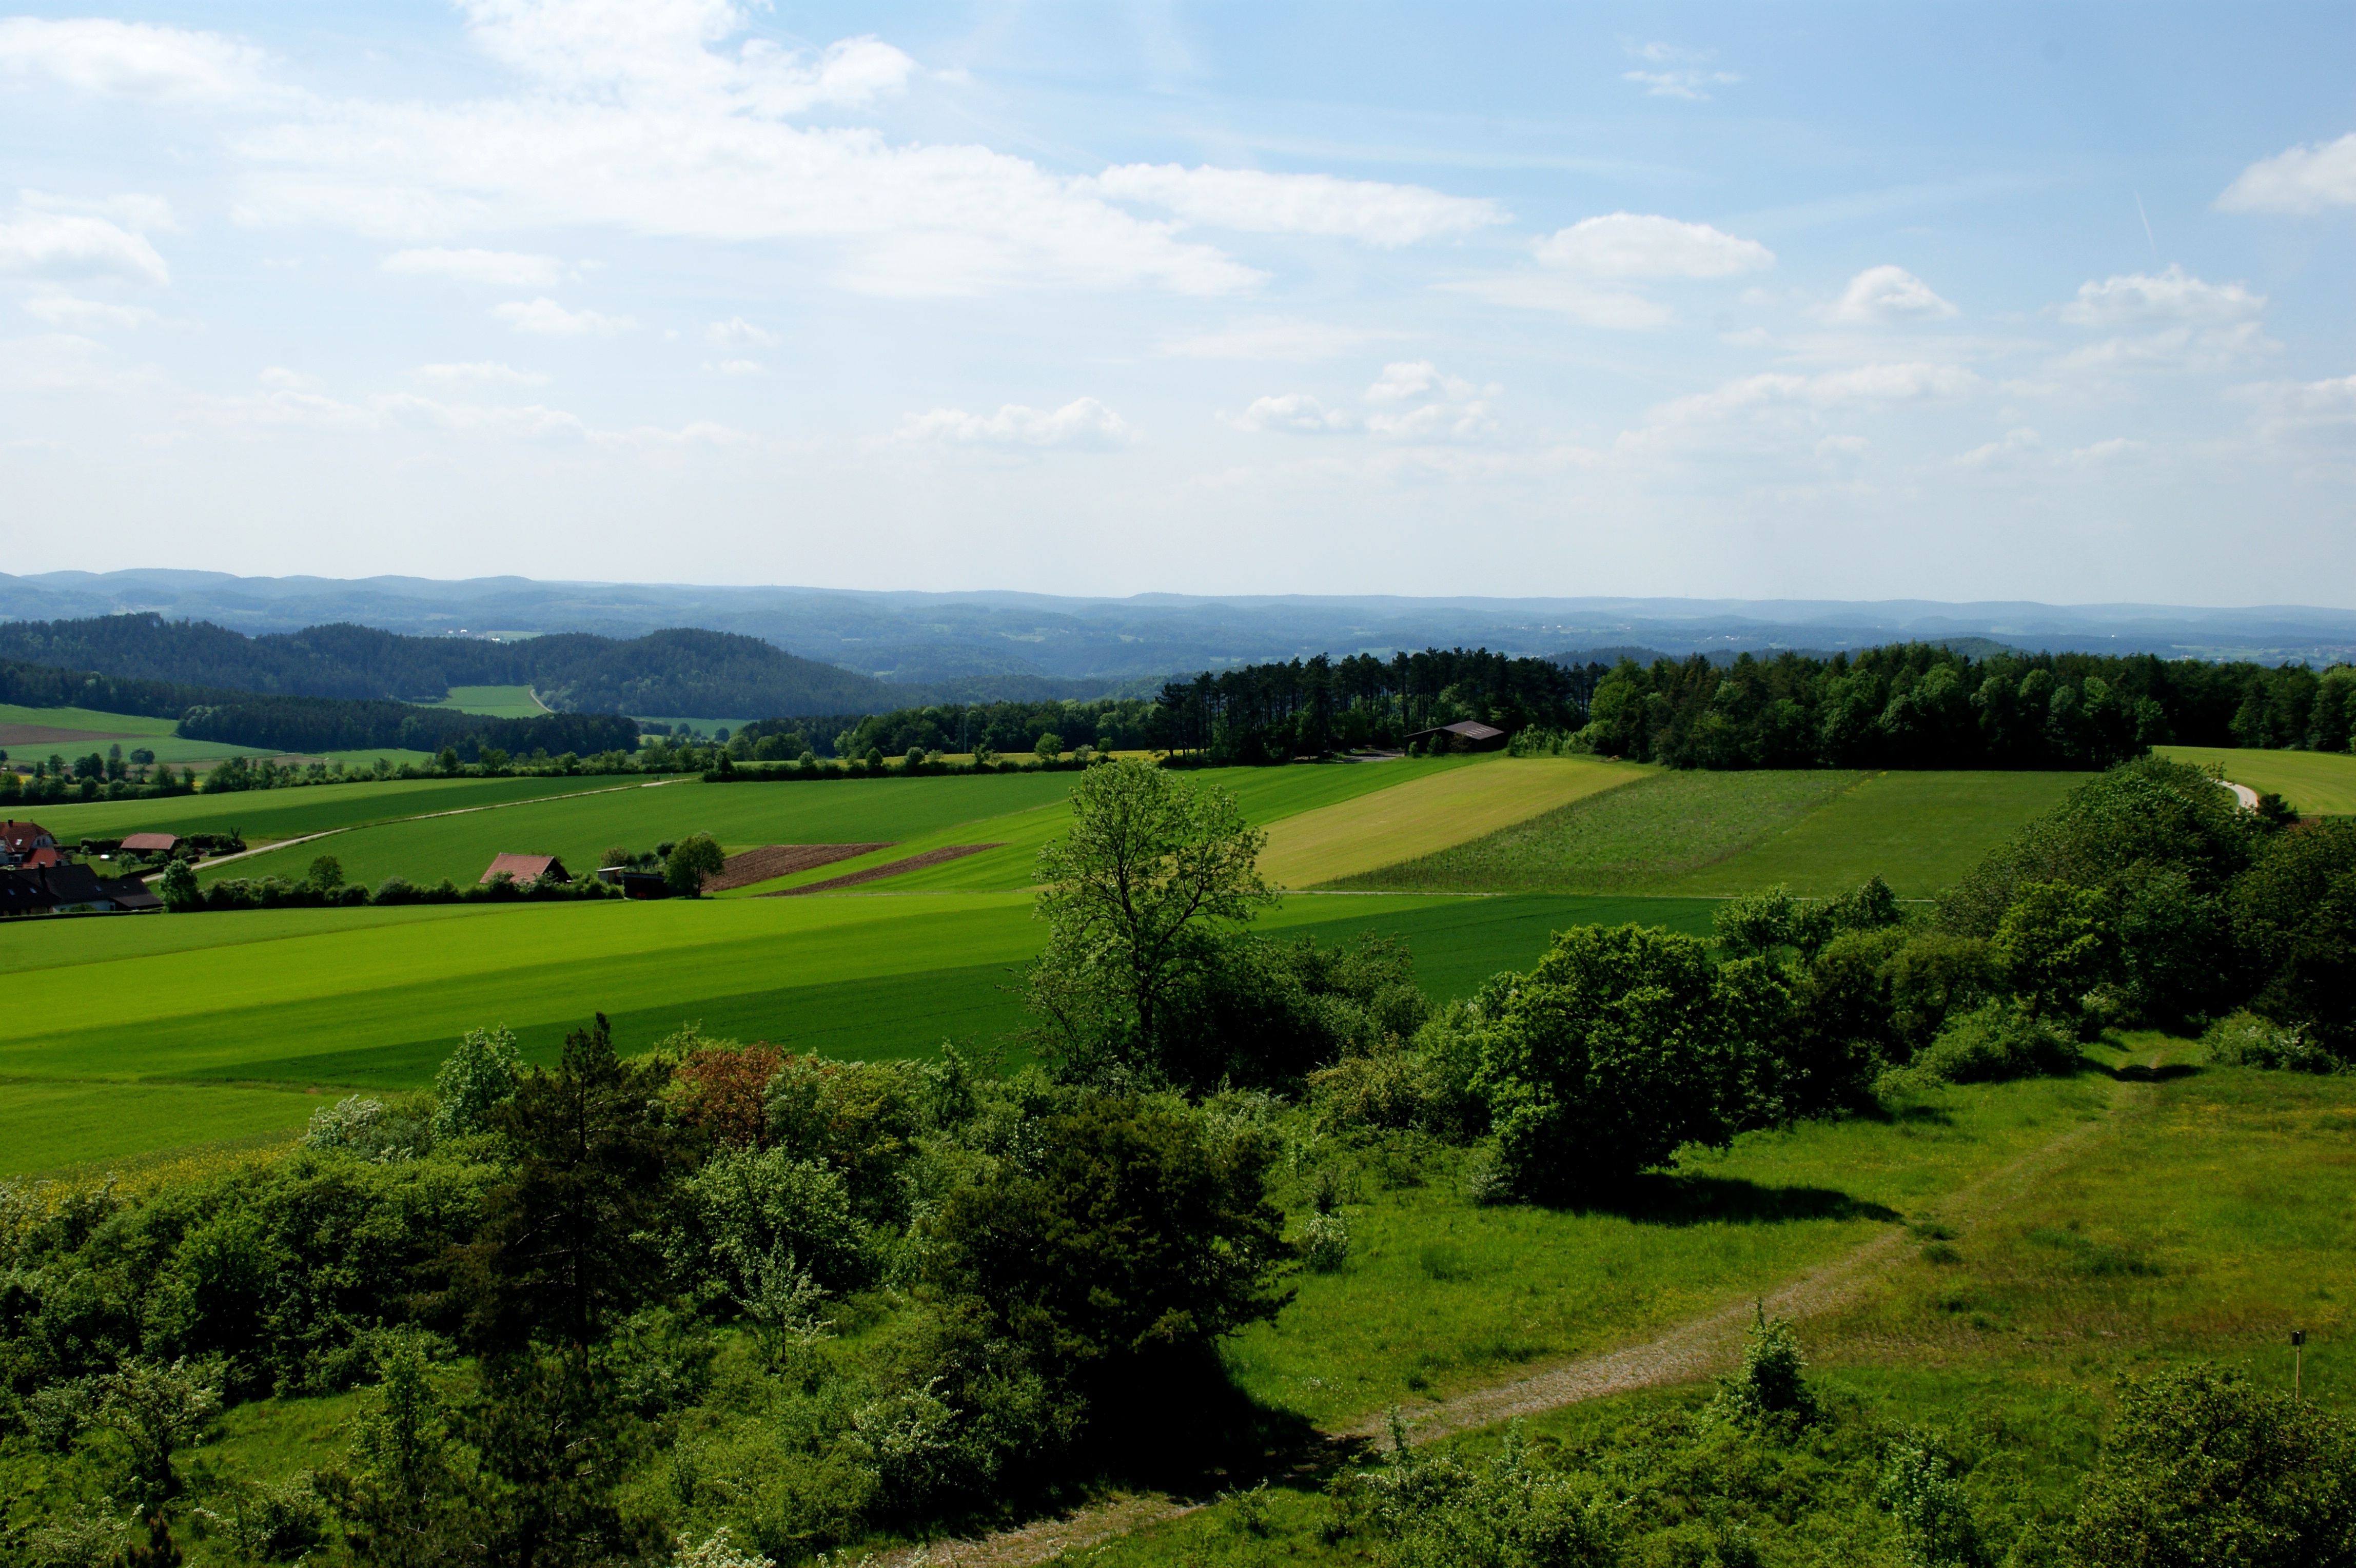
landscape, nature, grass, structure, field, meadow, prairie, hill, summer, green, scenic, pasture, plain, golf, golf course, golf club, fields, sports, grassland, plateau, estate, rural area, aerial photography, geographical feature, sport venue